History of cannabis in Italy

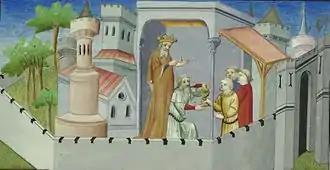
Miniature depicting the 26th Nizari Ismaili Imam Alâ al Dîn Muhammad of Alamut while drugging his disciples.

In Italia, different parts of the hemp plants were used for various culinary purposes, in particular Pliny mentions hemp seeds being stored in pots for later use and lasting for as much as one year, while the stalks and branches were used as vegetables. Most notably, a recipe for cannabis-based food intended to be consumed at wedding receptions can be found in the "De re culinaria", a collection of Roman cookery recipes thought to have been compiled in the 5th century A.D., and whose authorship is unclear. In terms of the contemporary beliefs on cannabis plants and the effects of their personal use, according to Pliny, wild hemp first grew in woods and had darker and rougher leaves, while its seeds were said to cause impotence. The juice derived from it was used to drive out worms and other creatures that could enter the ears, although it would cause headache as a side effect, and it was said to be so potent that it was able to coagulate water when it was poured into it. Furthermore, when the hemp juice was mixed with water and then drunk by beasts of burden, it was said to be able to regulate their bowels.